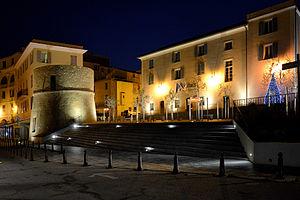
L'Île-Rousse est une commune française située dans la circonscription départementale de la Haute-Corse et le territoire de la collectivité de Corse. La ville appartient à la piève d'Aregno, en Balagne.